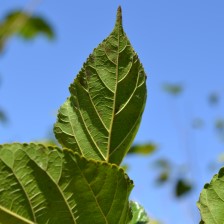
Variety: Kamphaengsaeng42